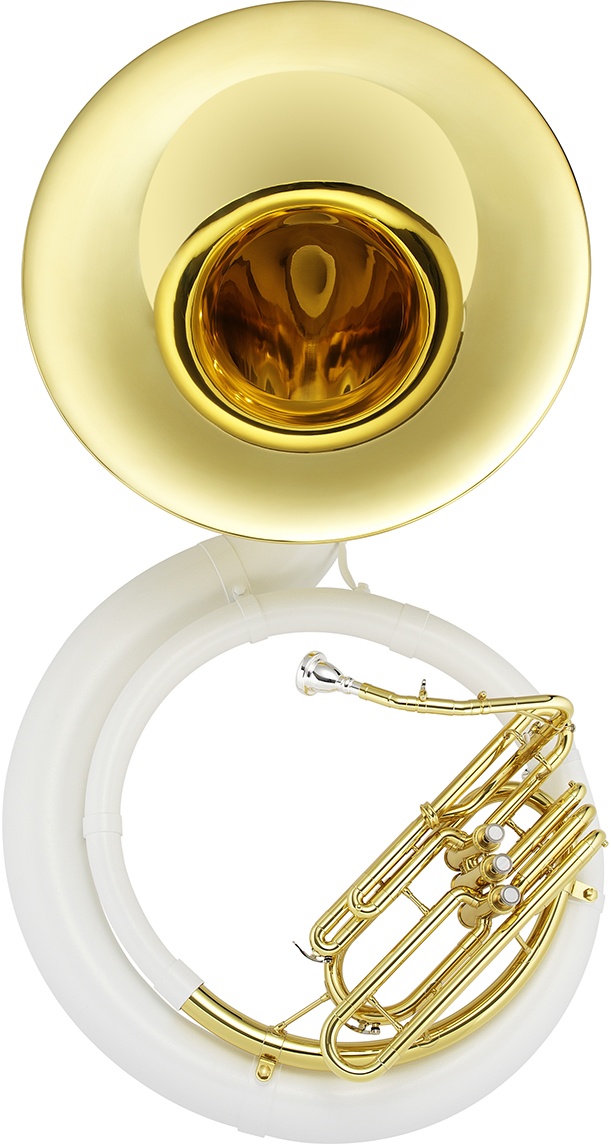
1000 Series JSP1010 Sousaphone
Description: The JSP1010 BBb FiberBrass Sousaphone combines a lightweight fiberglass body with a lacquered brass bell for greater resonance and carrying power. It comes with an ABS case with wheels. Features: Fiberbrass is a combination of a fiberglass body and a brass bell created to reduce weight and provide a better quality of sound Stainless Steel Pistons have remarkably smooth, fast action for improved agility and playability A Removable Valve Section perfect for allowing full access to areas that would be normally unreachable to a repair technician Orders typically take 1-3 business days to process and ship. When items are out of stock, they will be dispatched no more than 10 days after ordering. For urgent orders please contact us first to confirm stock availability.
Brand: Crescendo Music
Category: Arts & Entertainment > Hobbies & Creative Arts > Musical Instruments > Brass Instruments > Tubas > Sousaphones